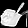
Label: Sandal